Ronov Castle

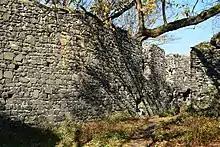
The inner side of the northern wall

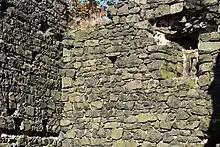
First floor interior of southwest residential building with keyhole

Since 1348, the land around Ronov and Kravaře had been mortgaged to the brothers Hynek and Jindřich of Dubá. In 1355, they acquired it as hereditary possession, and after Hynek's death in 1361, it was inherited by his son of the same name († 1381). The son of Hynek the Younger was also named Hynek and received the surname Hlaváč. When he was a minor, his uncle Hynek of Dubá, his father's brother and lord of the Saxon castle of Hohnstein, managed the property for him. Most likely, it was he who left Kravařsko to the lords of Klinštejn, one of the subsidiary branches of the Ronovci. The aristocratic predicate of one of them, Předboře of Ronov, could be, according to , the first indirect mention of the castle. In that case, Ronov would have been founded in the third quarter of the fourteenth century by gentlemen from Klinštejn. Předbor's aristocratic predicate, however, refers to the Lusatian castle (also Rohnau) near Hirschfeld.